Mynydd Marian

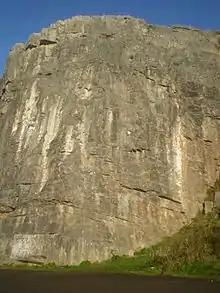
Cliff at Mynydd Marian

Mynydd Marian is a Site of Special Scientific Interest in Conwy, Wales. It is also a hill reaching a height of 208 metres (682 feet), with a trig point, and views to Snowdonia. It has high limestone cliffs which are popular with rock climbers. The village of Llysfaen lies on its southern slopes. Its elevation is 208.0 m (682 ft), there is a settlement with the same name, in 2018 it had an estimated population of 1122.